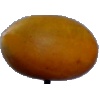
Label: Cucumber Ripe 2